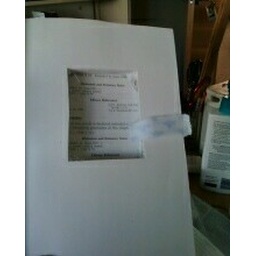
Use an exacto to cut a rectangular space in the book block.